Bruyer Granary

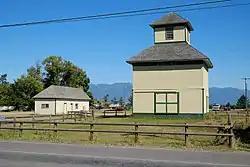

The Bruyer Granary, located at 1355 Whitefish Stage Rd. in Kalispell, Montana, was built in 1909. It was listed on the National Register of Historic Places in 2006.